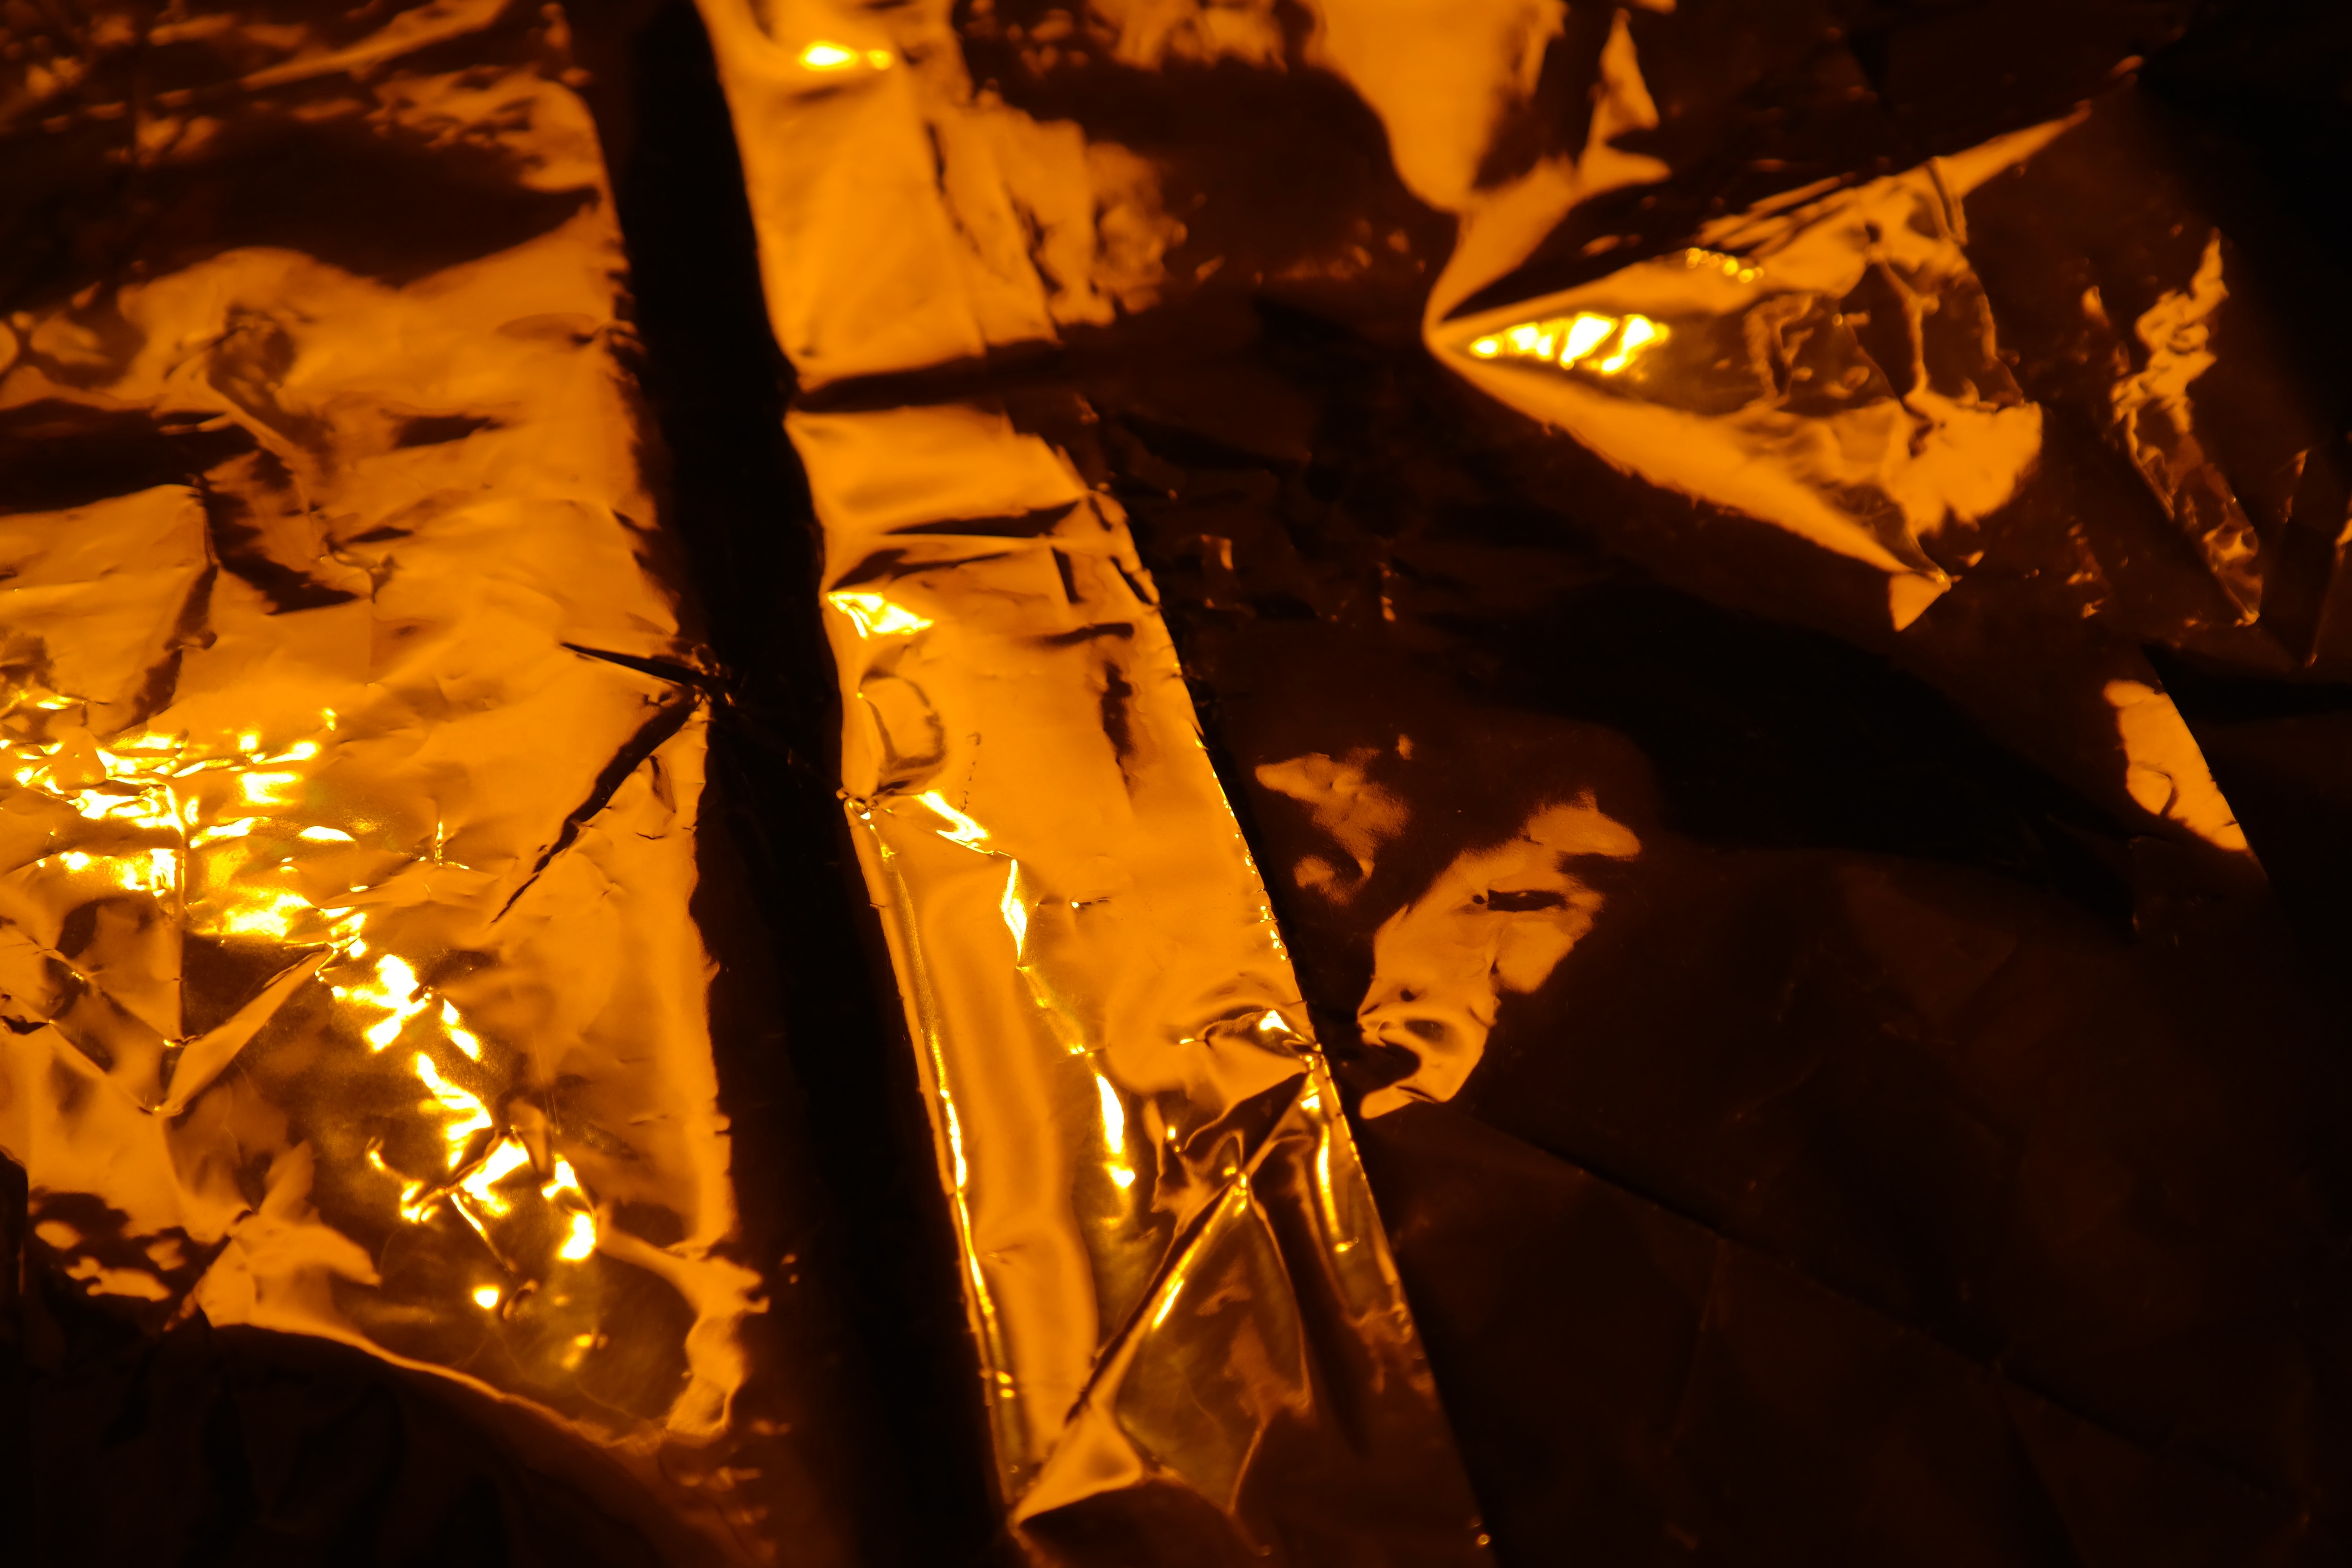
light, night, sunlight, cute, golden, flame, fire, darkness, lighting, wrapping paper, sparkling, packed